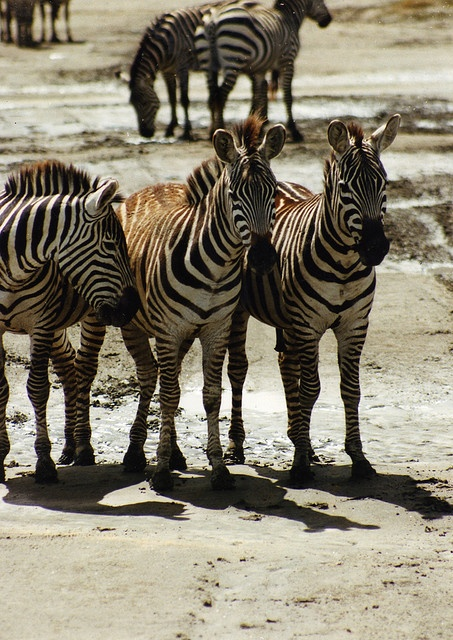
There are three zebras standing next to each other.
Several young zebras stand in a muddied area.
A group of zibras are standing in a field
Several zebras eating and standing around on a sandy floor.
a group of zebras are standing next to each other